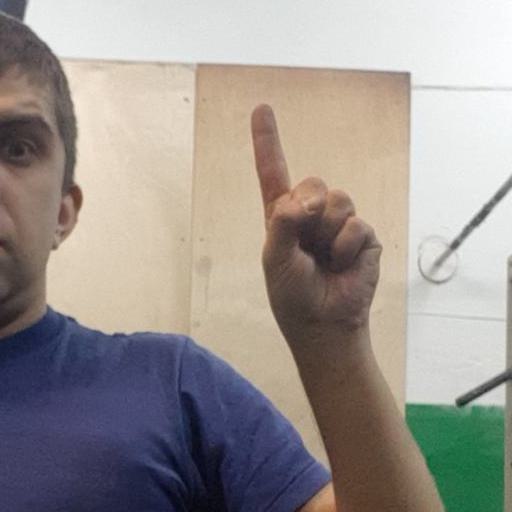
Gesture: one